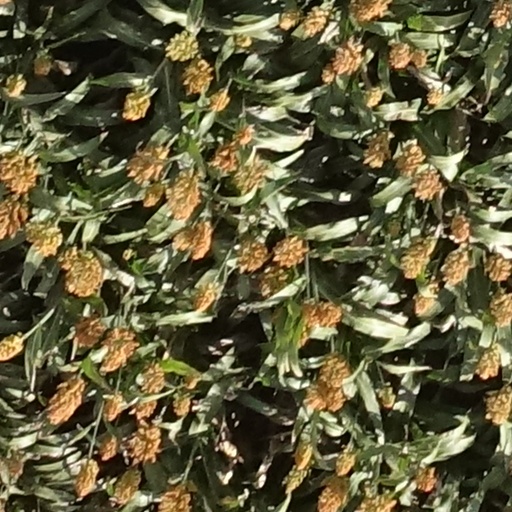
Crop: sorghum